John Stewart (of Livingstone)

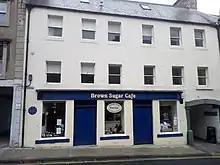
This was the Black Bull Inn

He joined the army some time after the Glorious Revolution, but his early military career is also obscure. He probably served with the Scots Greys, and may have been the Captain John Stewart ‘of Galloway’ who joined Brigadier-General William Stewart's regiment in 1695. The first confirmed fact of his military career is that in 1707 he became a Lieutenant-Colonel in the regiment newly raised by Alexander Grant.